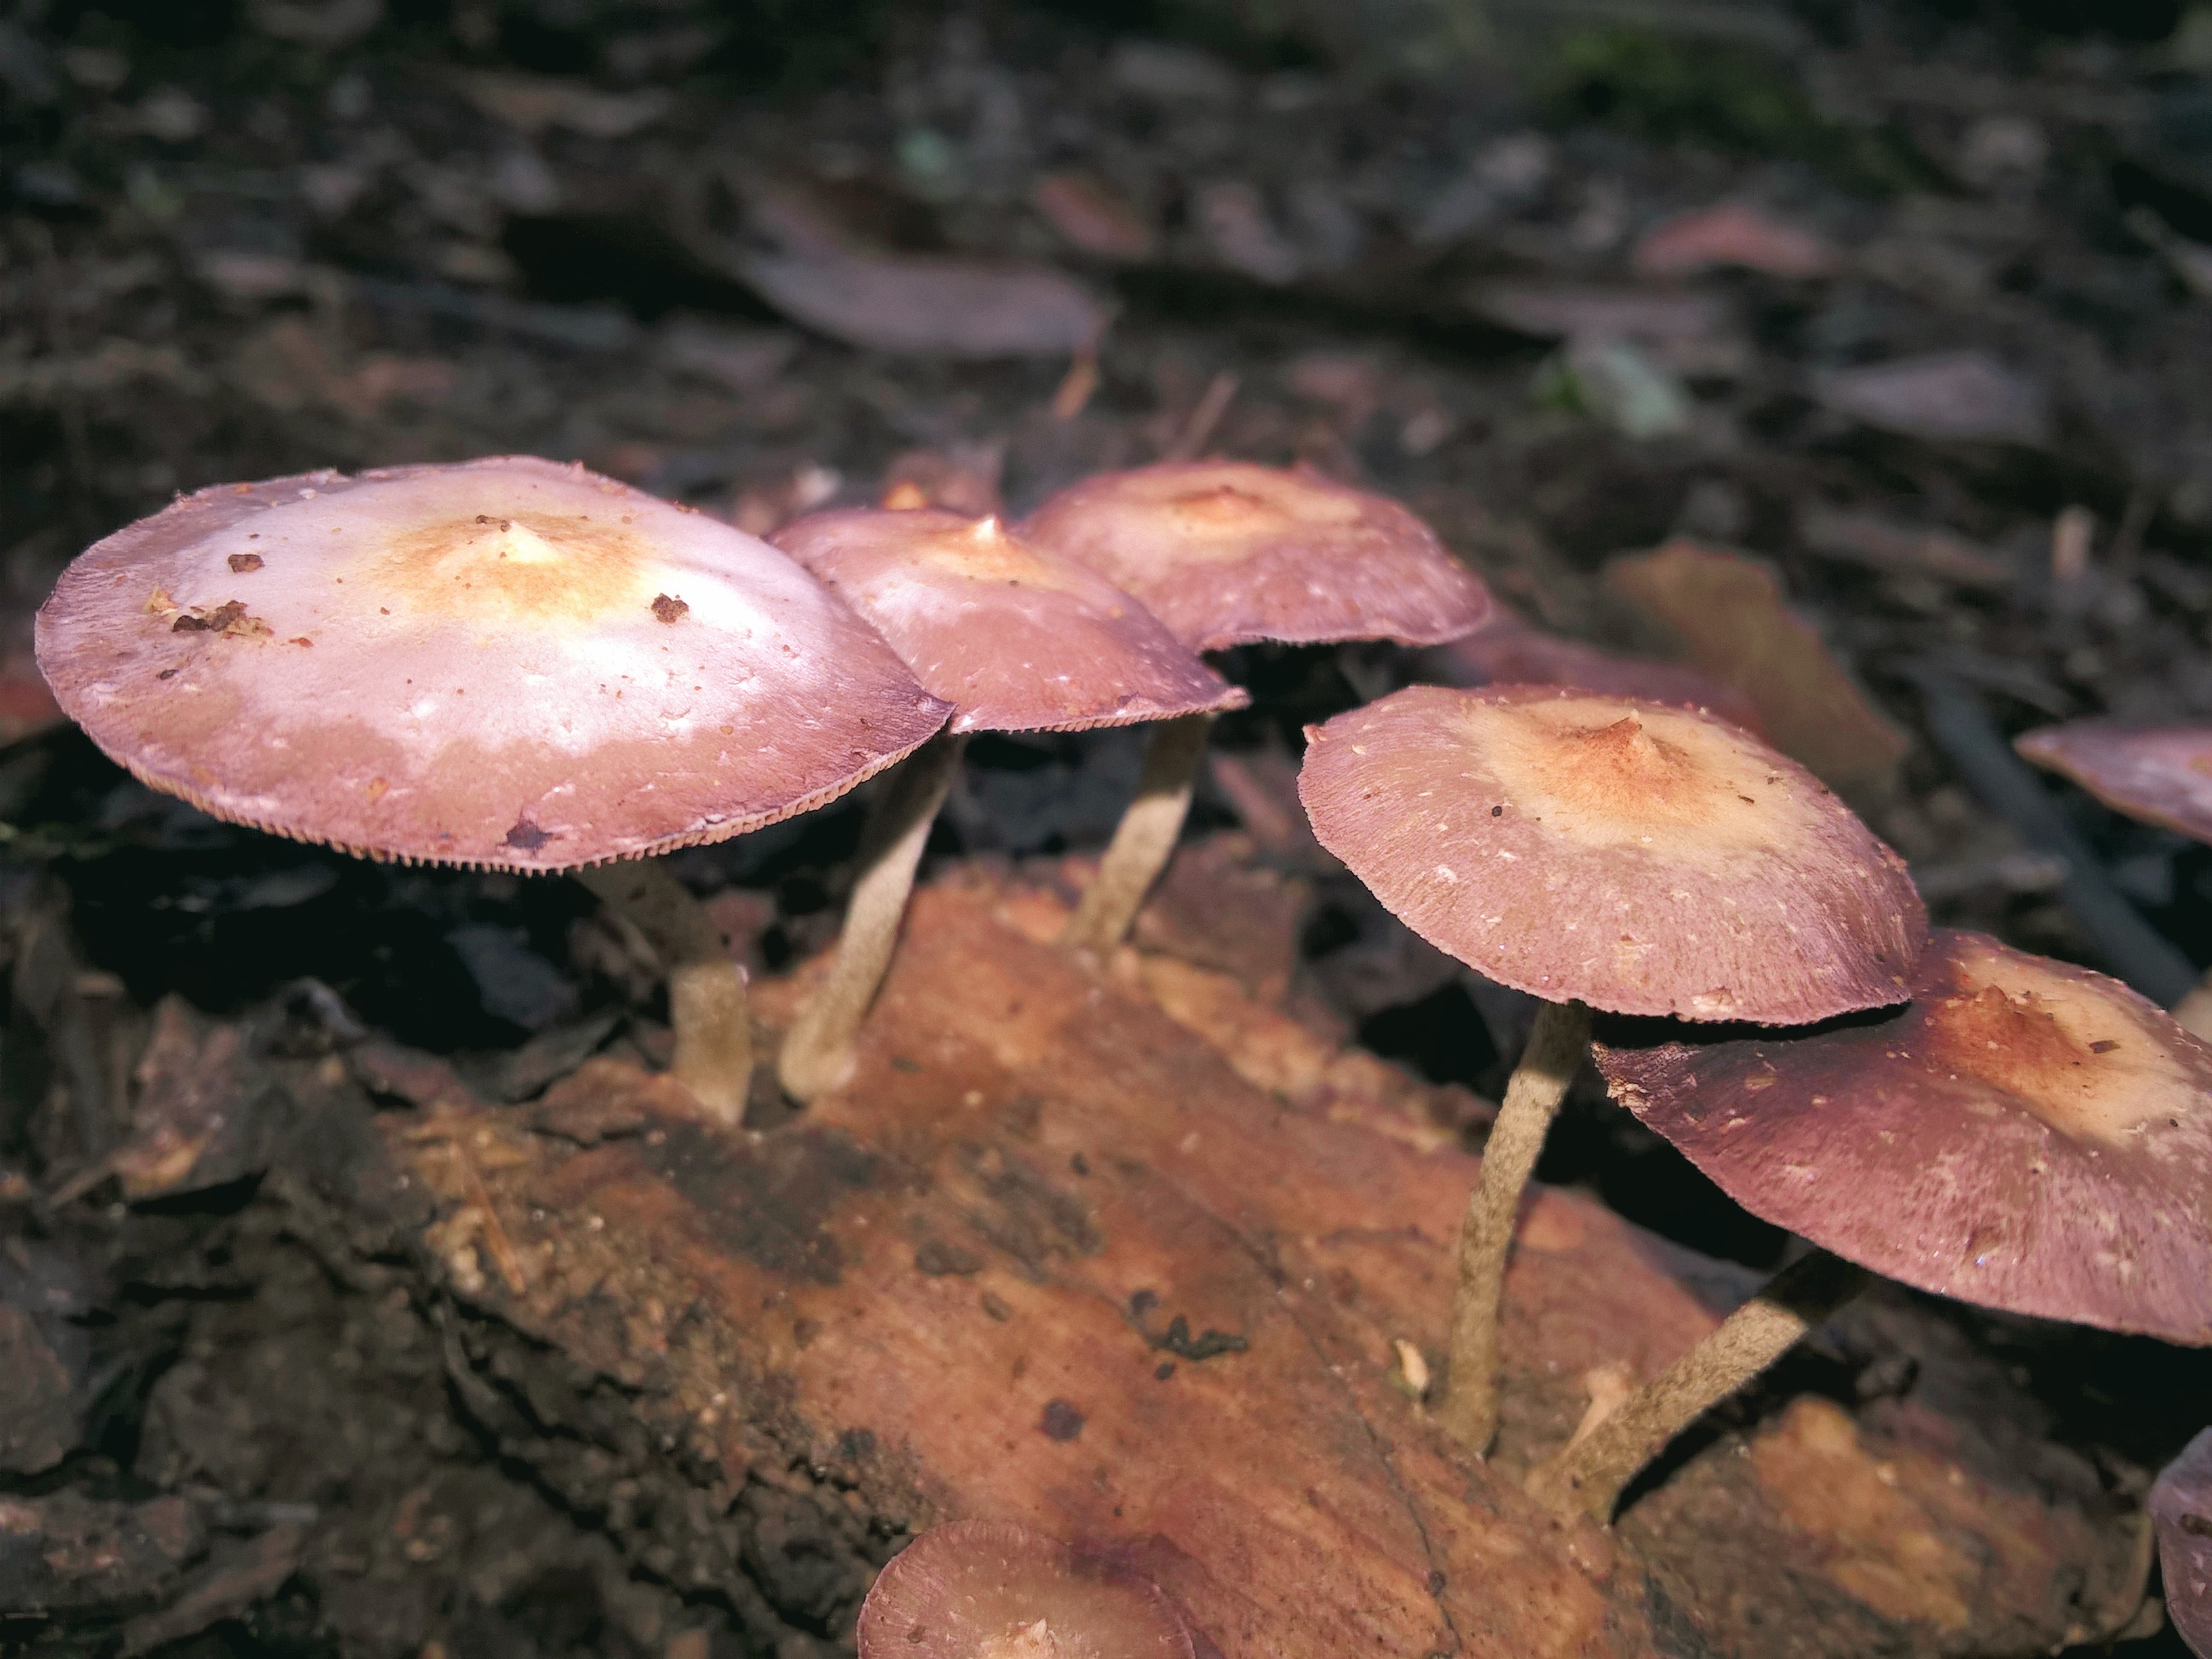
leaf, autumn, mushroom, flora, fauna, fungus, bolete, auriculariales, agaricus, macro photography, oyster mushroom, edible mushroom, medicinal mushroom, agaricomycetes, agaricaceae, penny bun, auriculariaceae